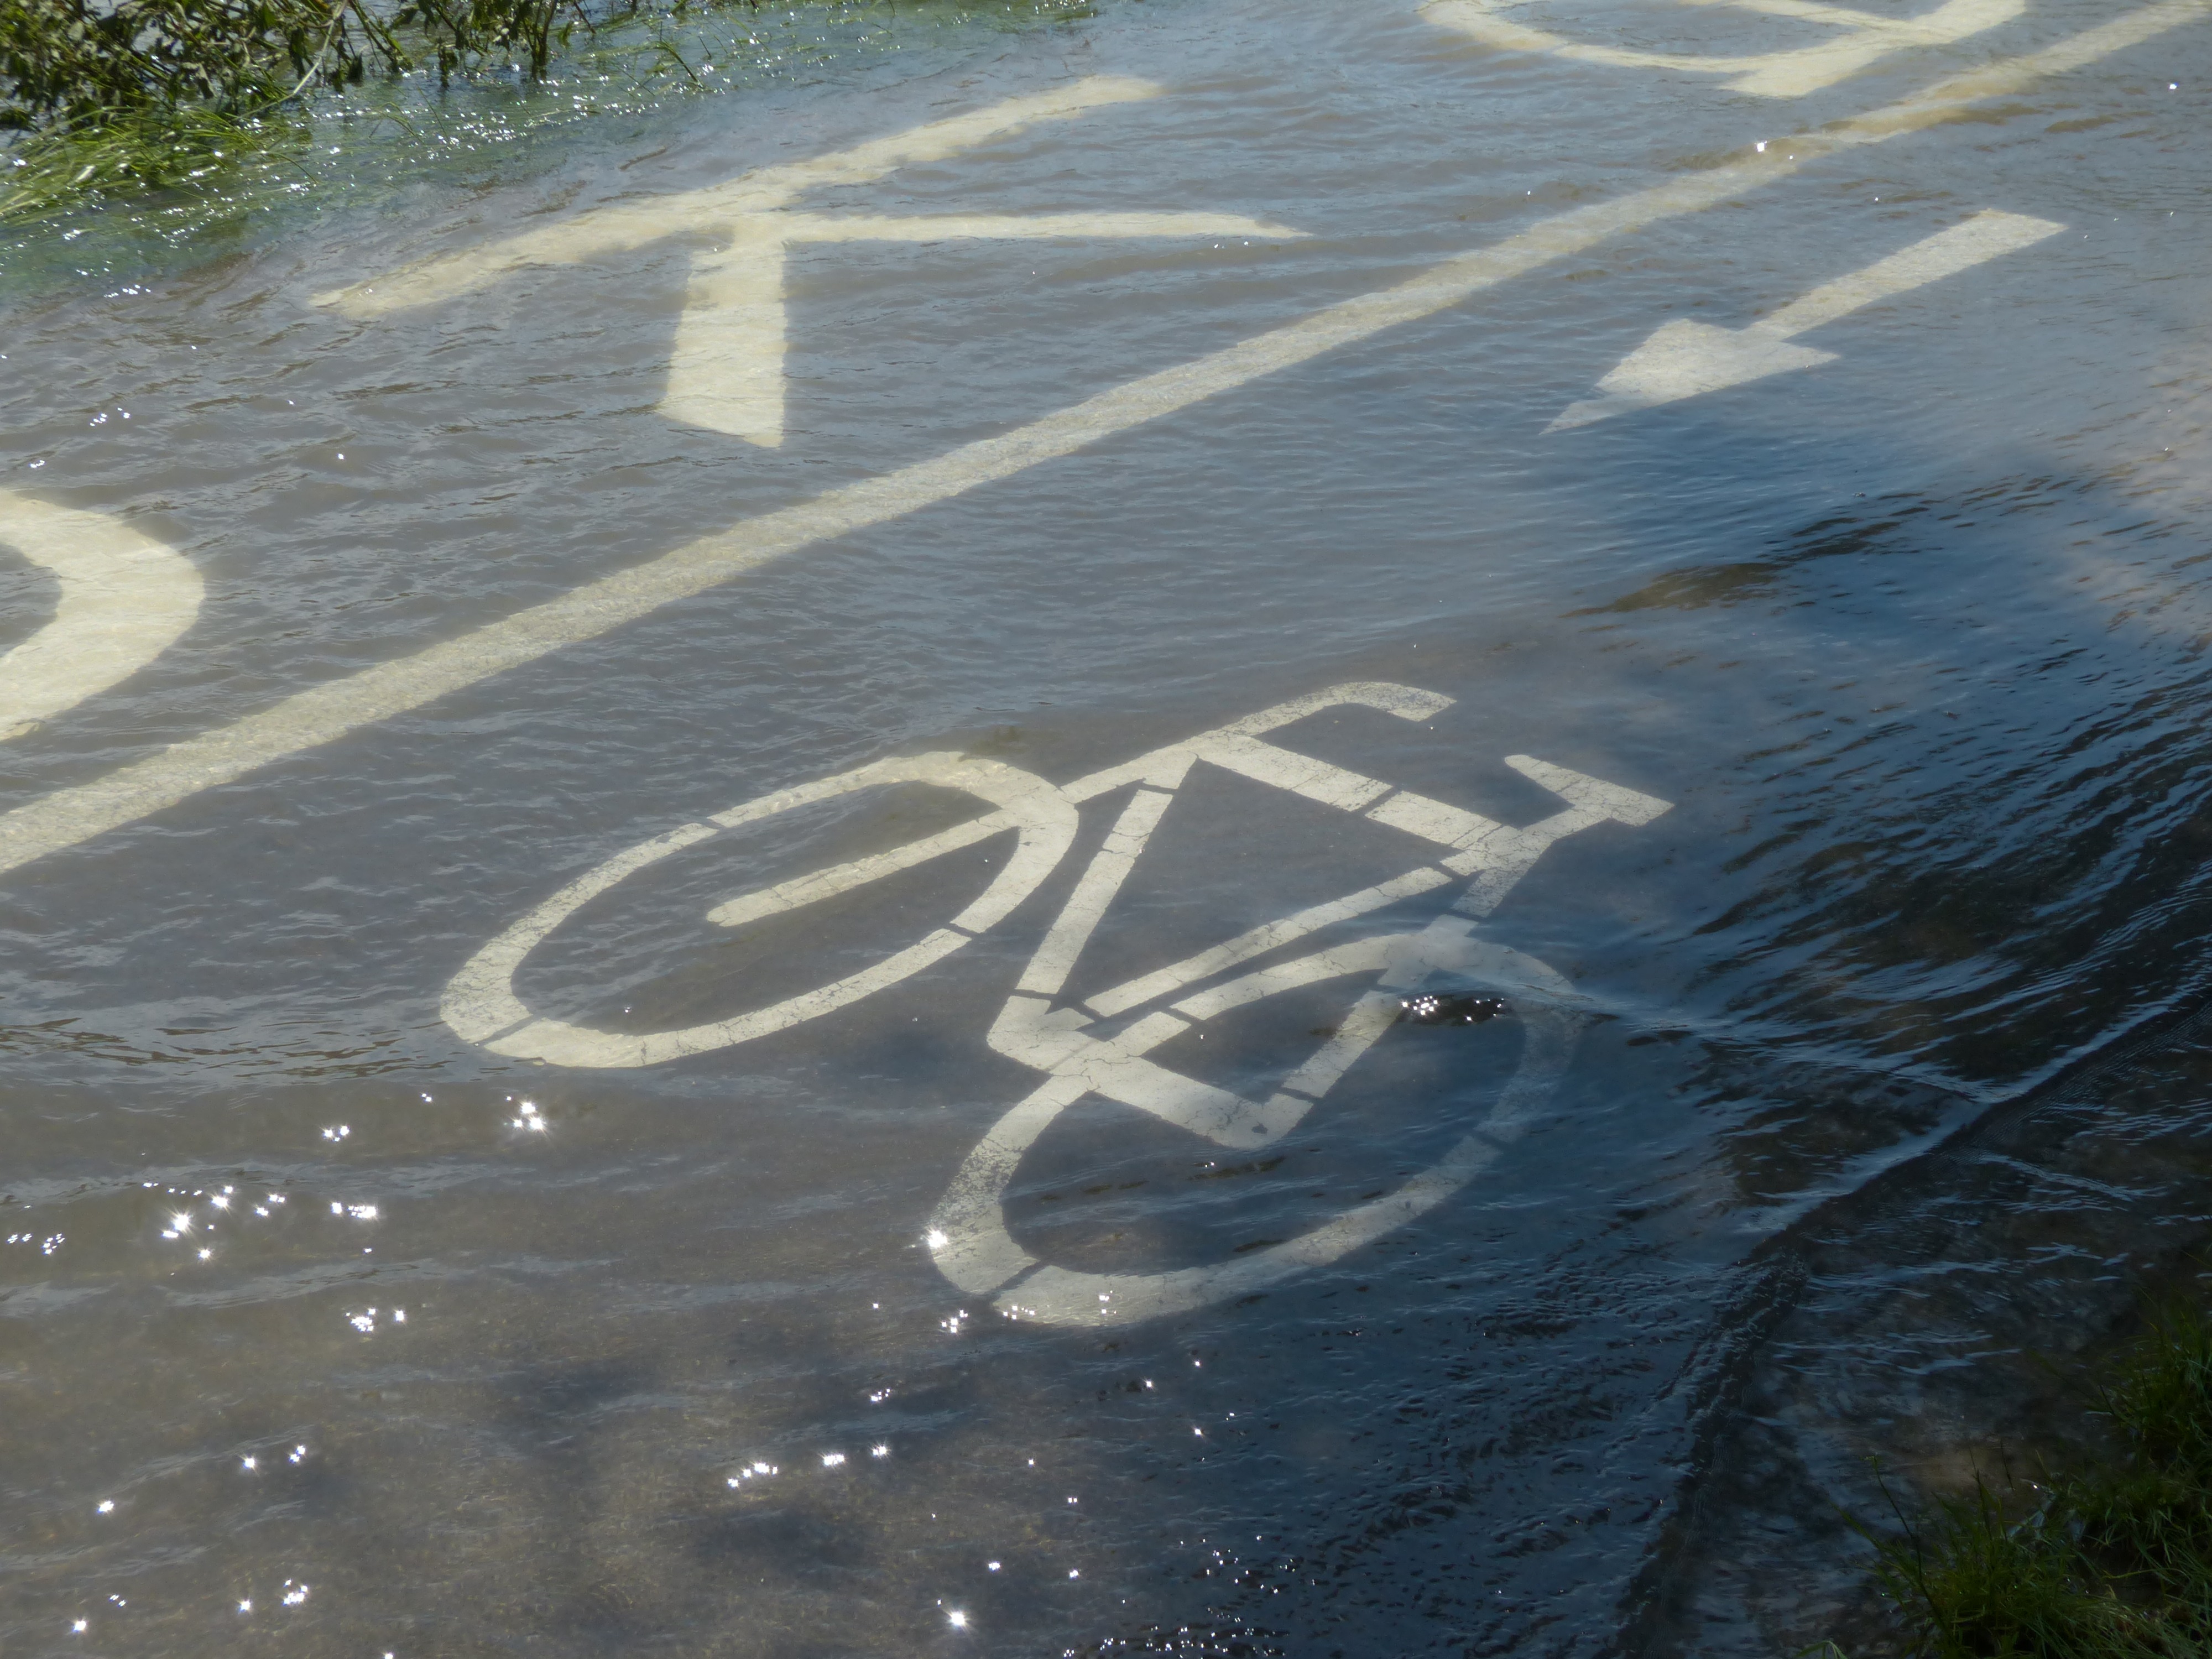
sea, water, snow, road, wave, bike, reflection, flood, weather, bank, promenade, away, flooded, characters, cycle path, bicycle path, cycle path signs, high water